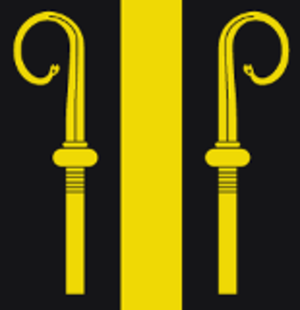
Salmsach est une commune suisse du canton de Thurgovie, située dans le district d'Arbon. La commune est située sur l'Aach, bord de la rivière de Romanshorn.